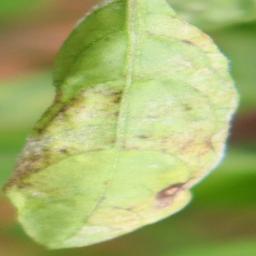
Label: powdery mildew